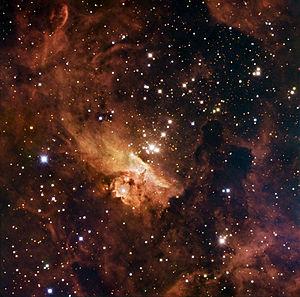
L'amas ouvert Pimsis 24 brille depuis le cœur de la nébuleuse NGC 6357, située dans la constellation du scorpion. Cet amas contient quelques unes des étoiles les plus massives connues. Plusieurs des étoiles de cet amas pèsent plus de 100 fois la masse du soleil, ce qui en fait de véritables monstres. Les formes étranges et contournées des nuages de poussière sont le résultat de l'intense radiation qui entoure ces étoiles chaudes et massives. Le gaz et les poussières de la nébuleuse cachent de très grosses étoiles en formation, et donnent un aspect brumeux à l'ensemble de l'image. Cette image combine des observations réalisés avec trois filtres différents (bleu, vert et rouge) en lumière visible sur le télescope daois de 1,5 m à l'observatoire de La Silla, au Chili.
Pismis 24-1 est une étoile membre de l'amas ouvert Pismis 24 dans la nébuleuse NGC 6357.